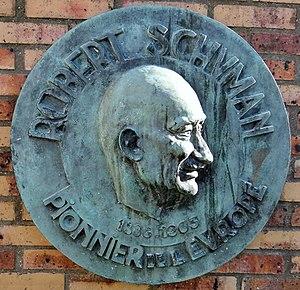
Square Robert Schumann à Montrouge
Robert Schuman, né le 29 juin 1886 à Luxembourg et mort le 4 septembre 1963 à Scy-Chazelles, est un homme d'État français. Sous-secrétaire d'État pendant la Troisième République, ministre pendant la Quatrième République, notamment des Affaires étrangères, puis président du Conseil des ministres à deux reprises, Schuman exerça par ailleurs les fonctions de président du Parlement européen.